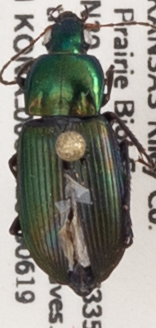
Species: Poecilus chalcites
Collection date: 2019-06-19
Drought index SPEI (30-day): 0.1
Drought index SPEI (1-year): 1.69
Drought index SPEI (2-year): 0.24